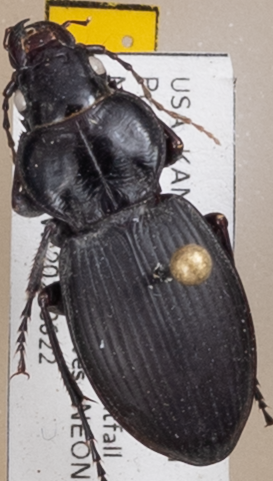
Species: Cyclotrachelus sodalis colossus
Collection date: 2022-06-22
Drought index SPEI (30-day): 0.794
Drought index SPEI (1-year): -0.078
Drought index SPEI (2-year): -0.086